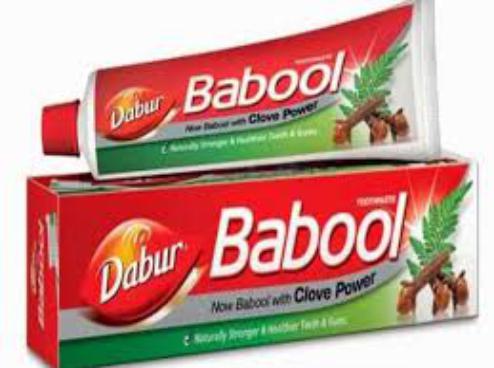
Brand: babool
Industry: Necessities